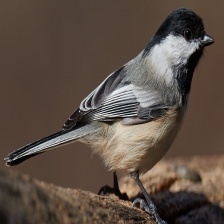
Species: BLACK-CAPPED CHICKADEE
Scientific name: POECILE ATRICAPILLUS
ImageNet parent category: chickadee